Stits-Besler Executive

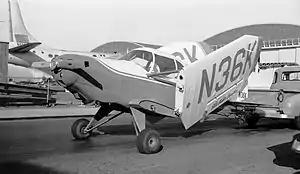

The Stits-Besler Executive is a three place homebuilt aircraft designed by Ray Stits, as the Stits SA-4A Executive.